Alphonso Jackson

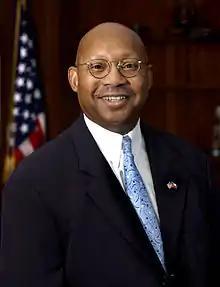
Official portrait, 2005

Alphonso R. Jackson (born September 9, 1945) is an American politician who served as the 13th United States secretary of housing and urban development (HUD) from 2004 to 2008. He was nominated by President George W. Bush on August 28, 2004, and confirmed by the Senate on August 31, 2004. Jackson announced his resignation on March 31, 2008.